Underfloor air distribution

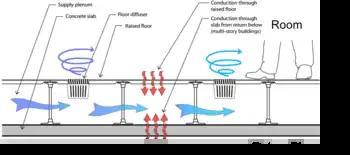
Heat transfer pathways in UFAD system.

Plenum supply air temperature rise is the increase of the conditioned air due to convective heat gain as it travels through the underfloor supply plenum from the plenum inlet to the floor diffusers. This phenomenon is also named thermal decay. Plenum air temperature rise is caused by cool supply air coming into contact with warmer than air concrete slab and raised floor. According to a modeling study, air temperature rise can be quite significant (as much as 5 °C or 9 °F) and subsequently, compared to an idealized simulated UFAD case with no air temperature rise, elevated diffuser air temperatures can lead to higher supply airflow rate and increased fan and chiller energy consumption. The same study found that air temperature rise in summer is higher than in winter and it also depends on the climate. The ground floor with a slab on grade has less temperature rise compared to middle and top floors, and an increase of the supply air temperature causes a decrease in the temperature rise. The temperature rise is not significantly affected by the perimeter zone orientation, the internal heat gain and the window-to-wall ratio. Supply plenum air temperature rise, thus, has implications on the energy saving potential of UFAD systems and their ability to meet cooling requirements with supply temperatures above those of conventional overhead systems. Current research suggests that both energy and thermal performance can be improved in UFAD systems by ducting air to perimeter zones where loads tend to be the greatest. Critics suggest however that such underfloor ducting reduces the benefit of having a low-pressure plenum space, as well as adding design and installation complications when fitting ducts between floor tile pedestals.